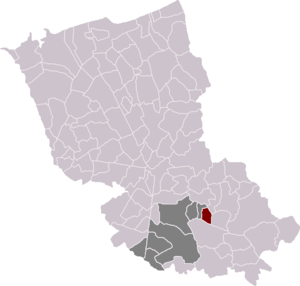
Strazeele est une commune française, située dans le département du Nord en région Hauts-de-France.